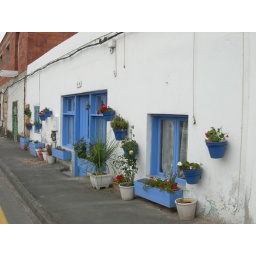
It's rare to see such a house now, in traditional style with brave blue painting and plants in containers